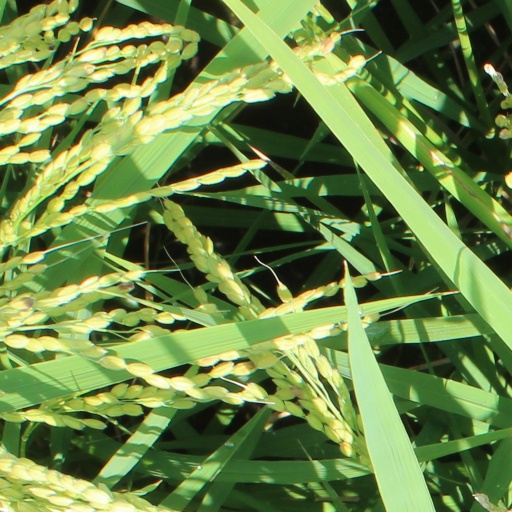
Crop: rice